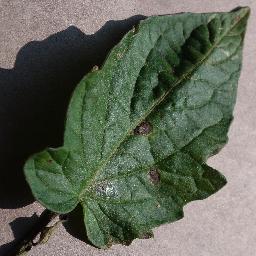
Label: Tomato___Late_blight